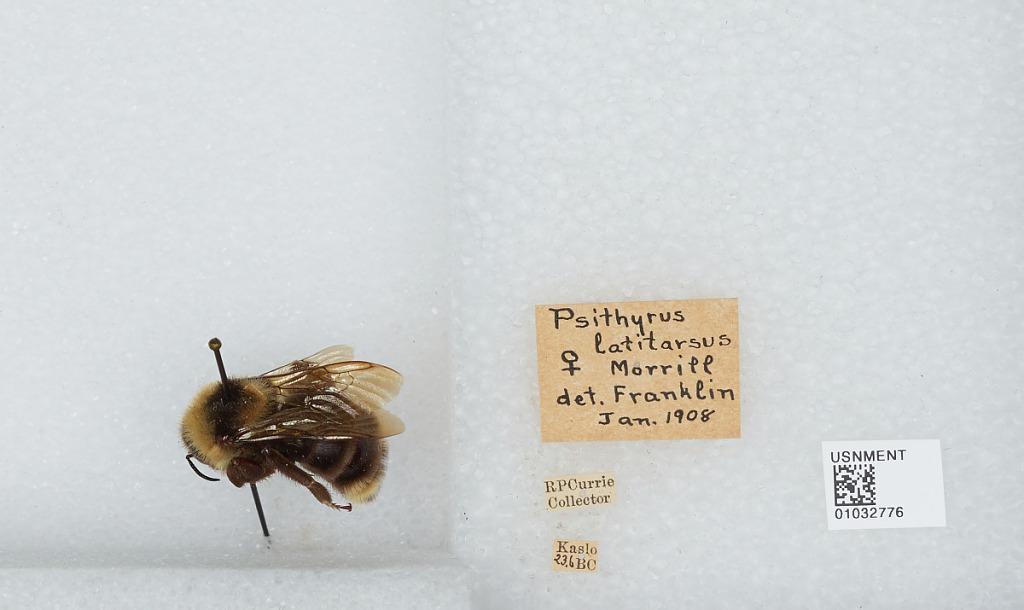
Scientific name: Bombus (Psithyrus) suckleyi Greene
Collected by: R. Currie
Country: Canada
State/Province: British Columbia
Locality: Kaslo
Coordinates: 49.9133, -116.911
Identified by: Franklin